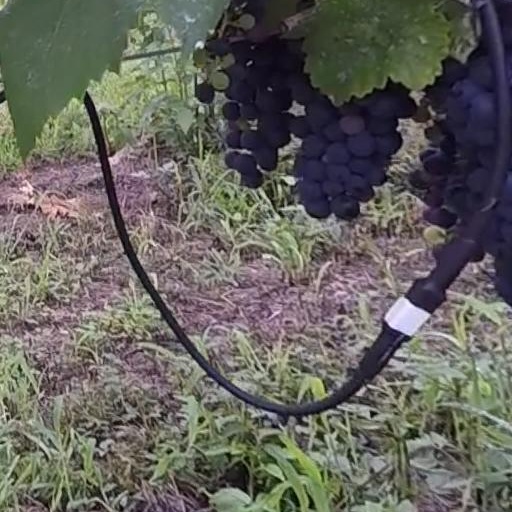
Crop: grape